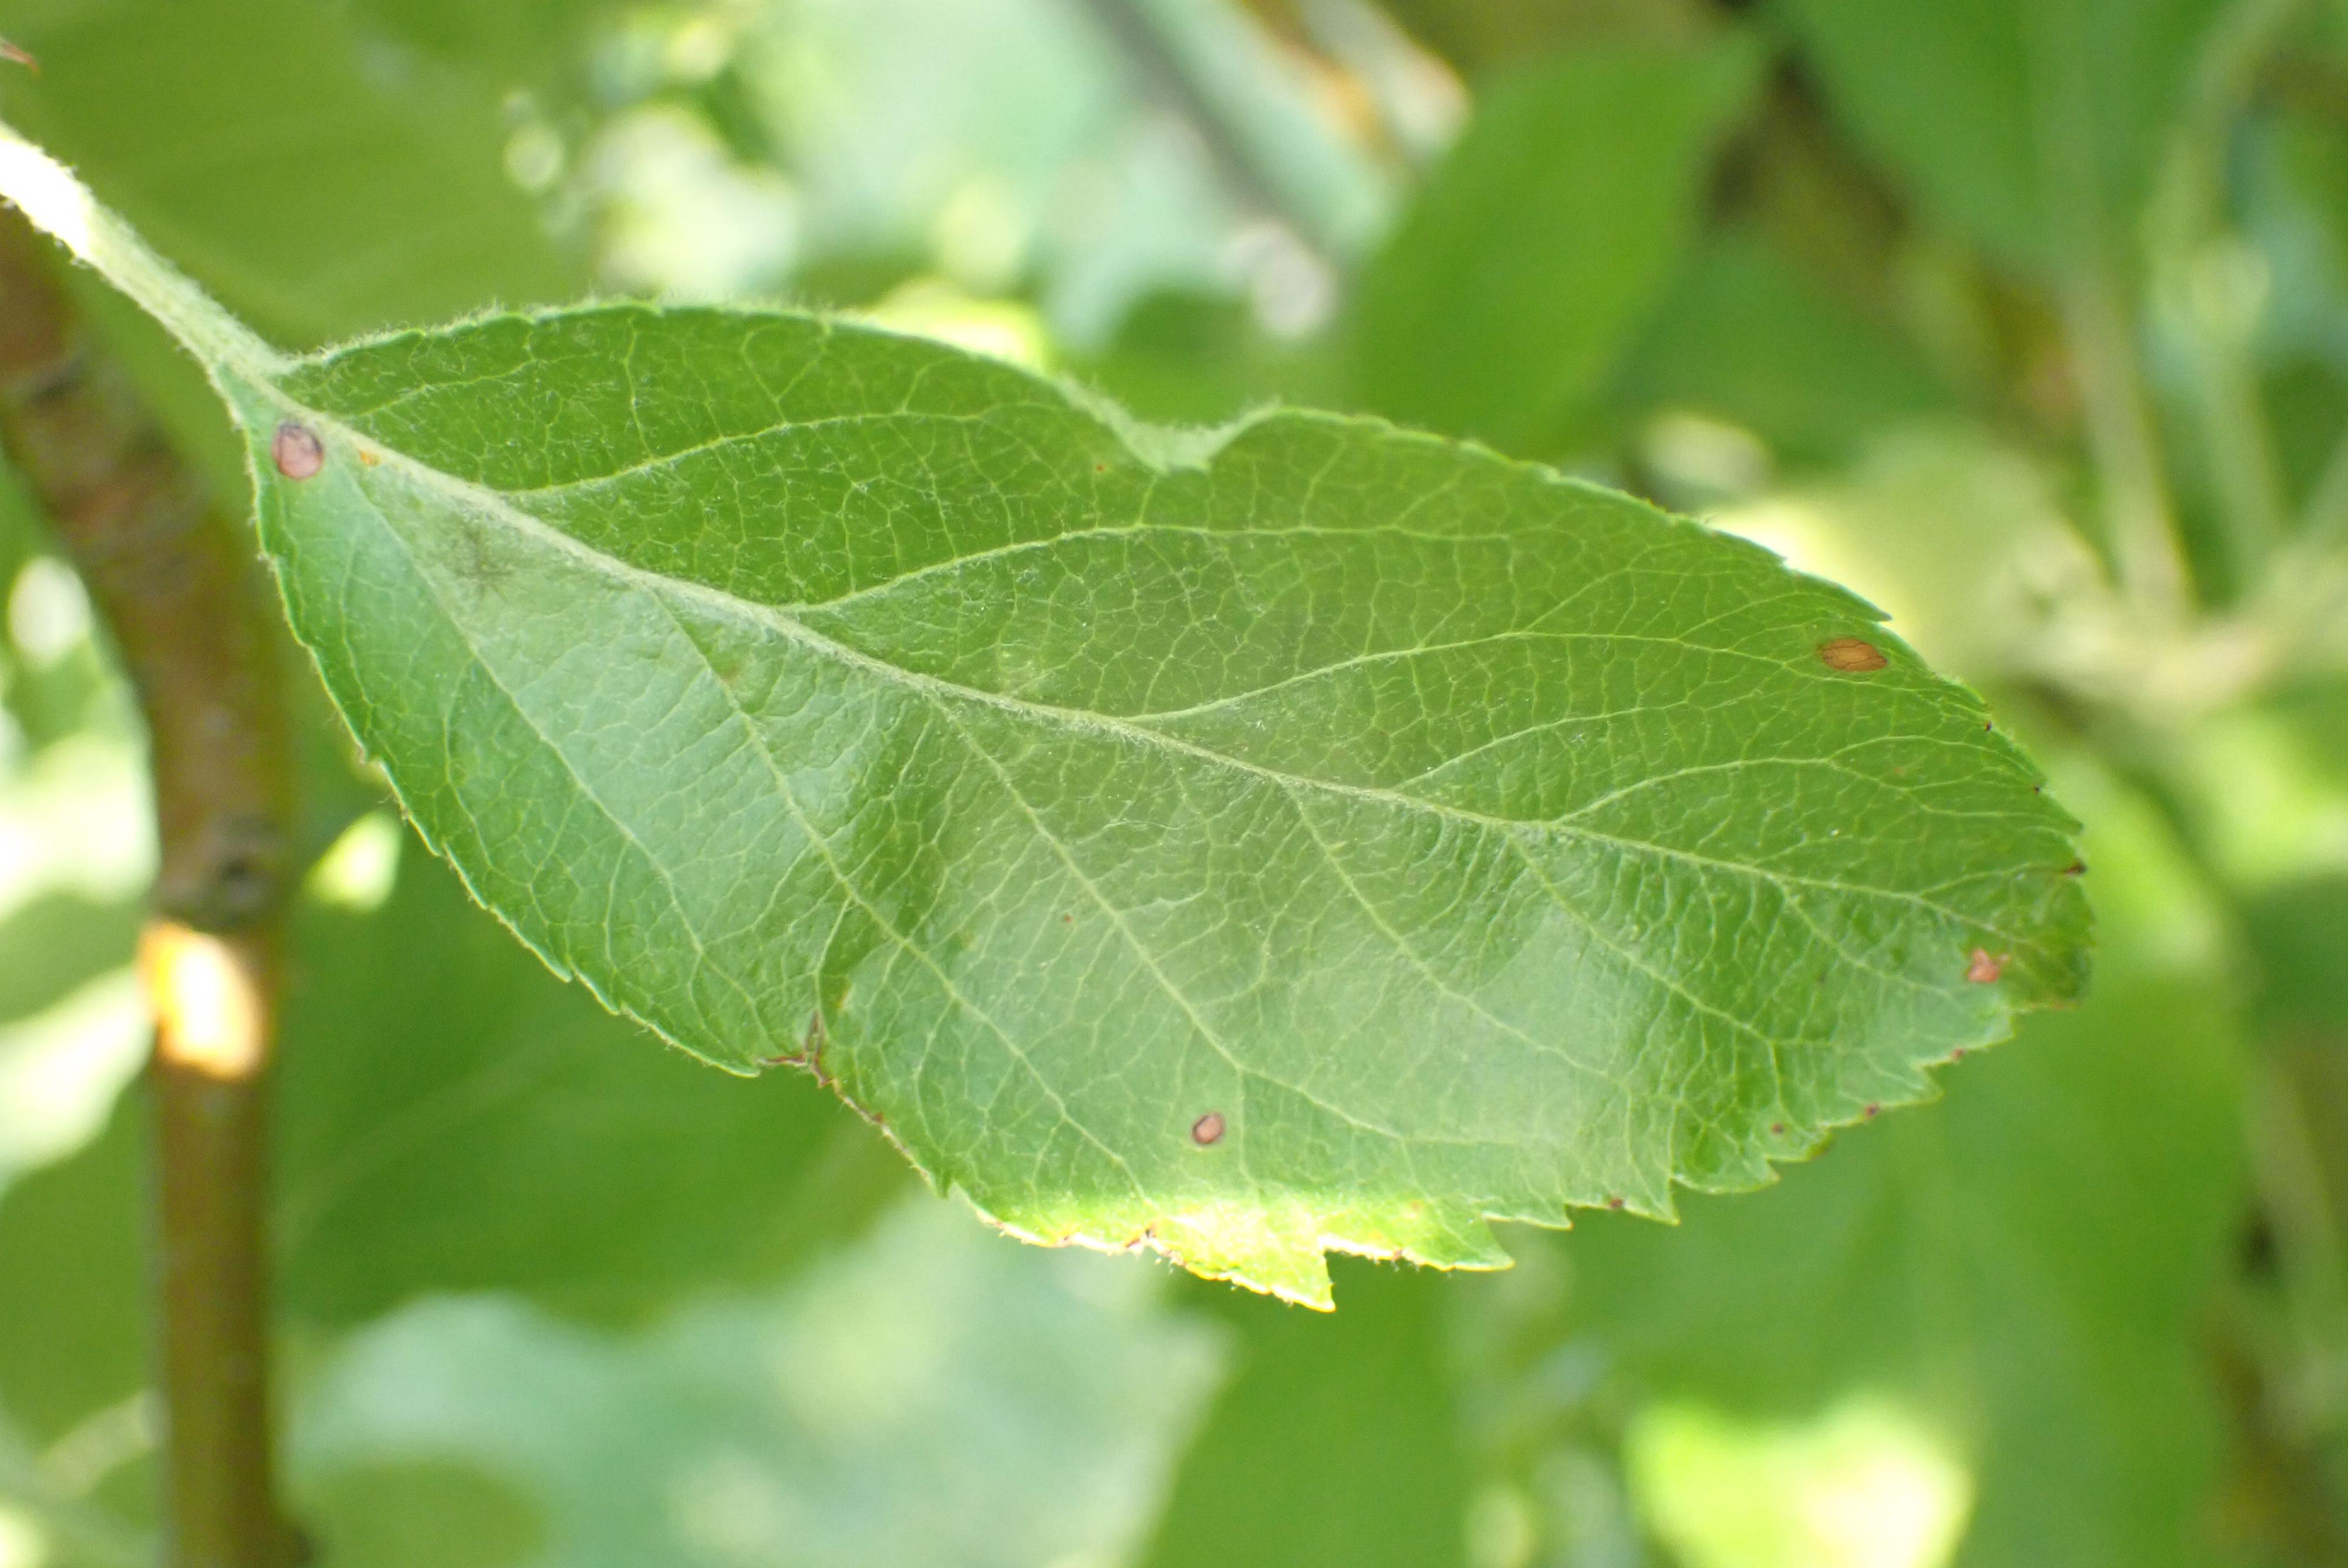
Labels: frog_eye_leaf_spot